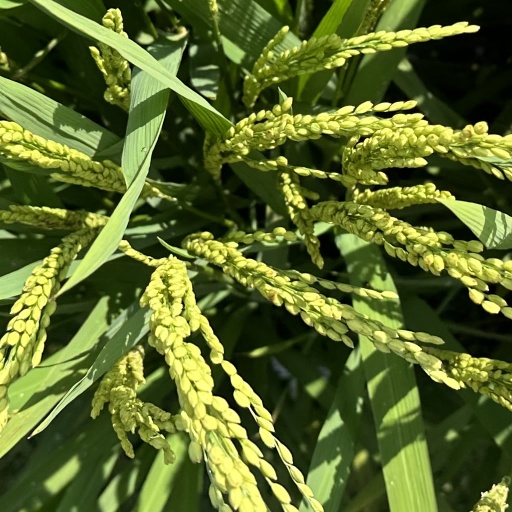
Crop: rice